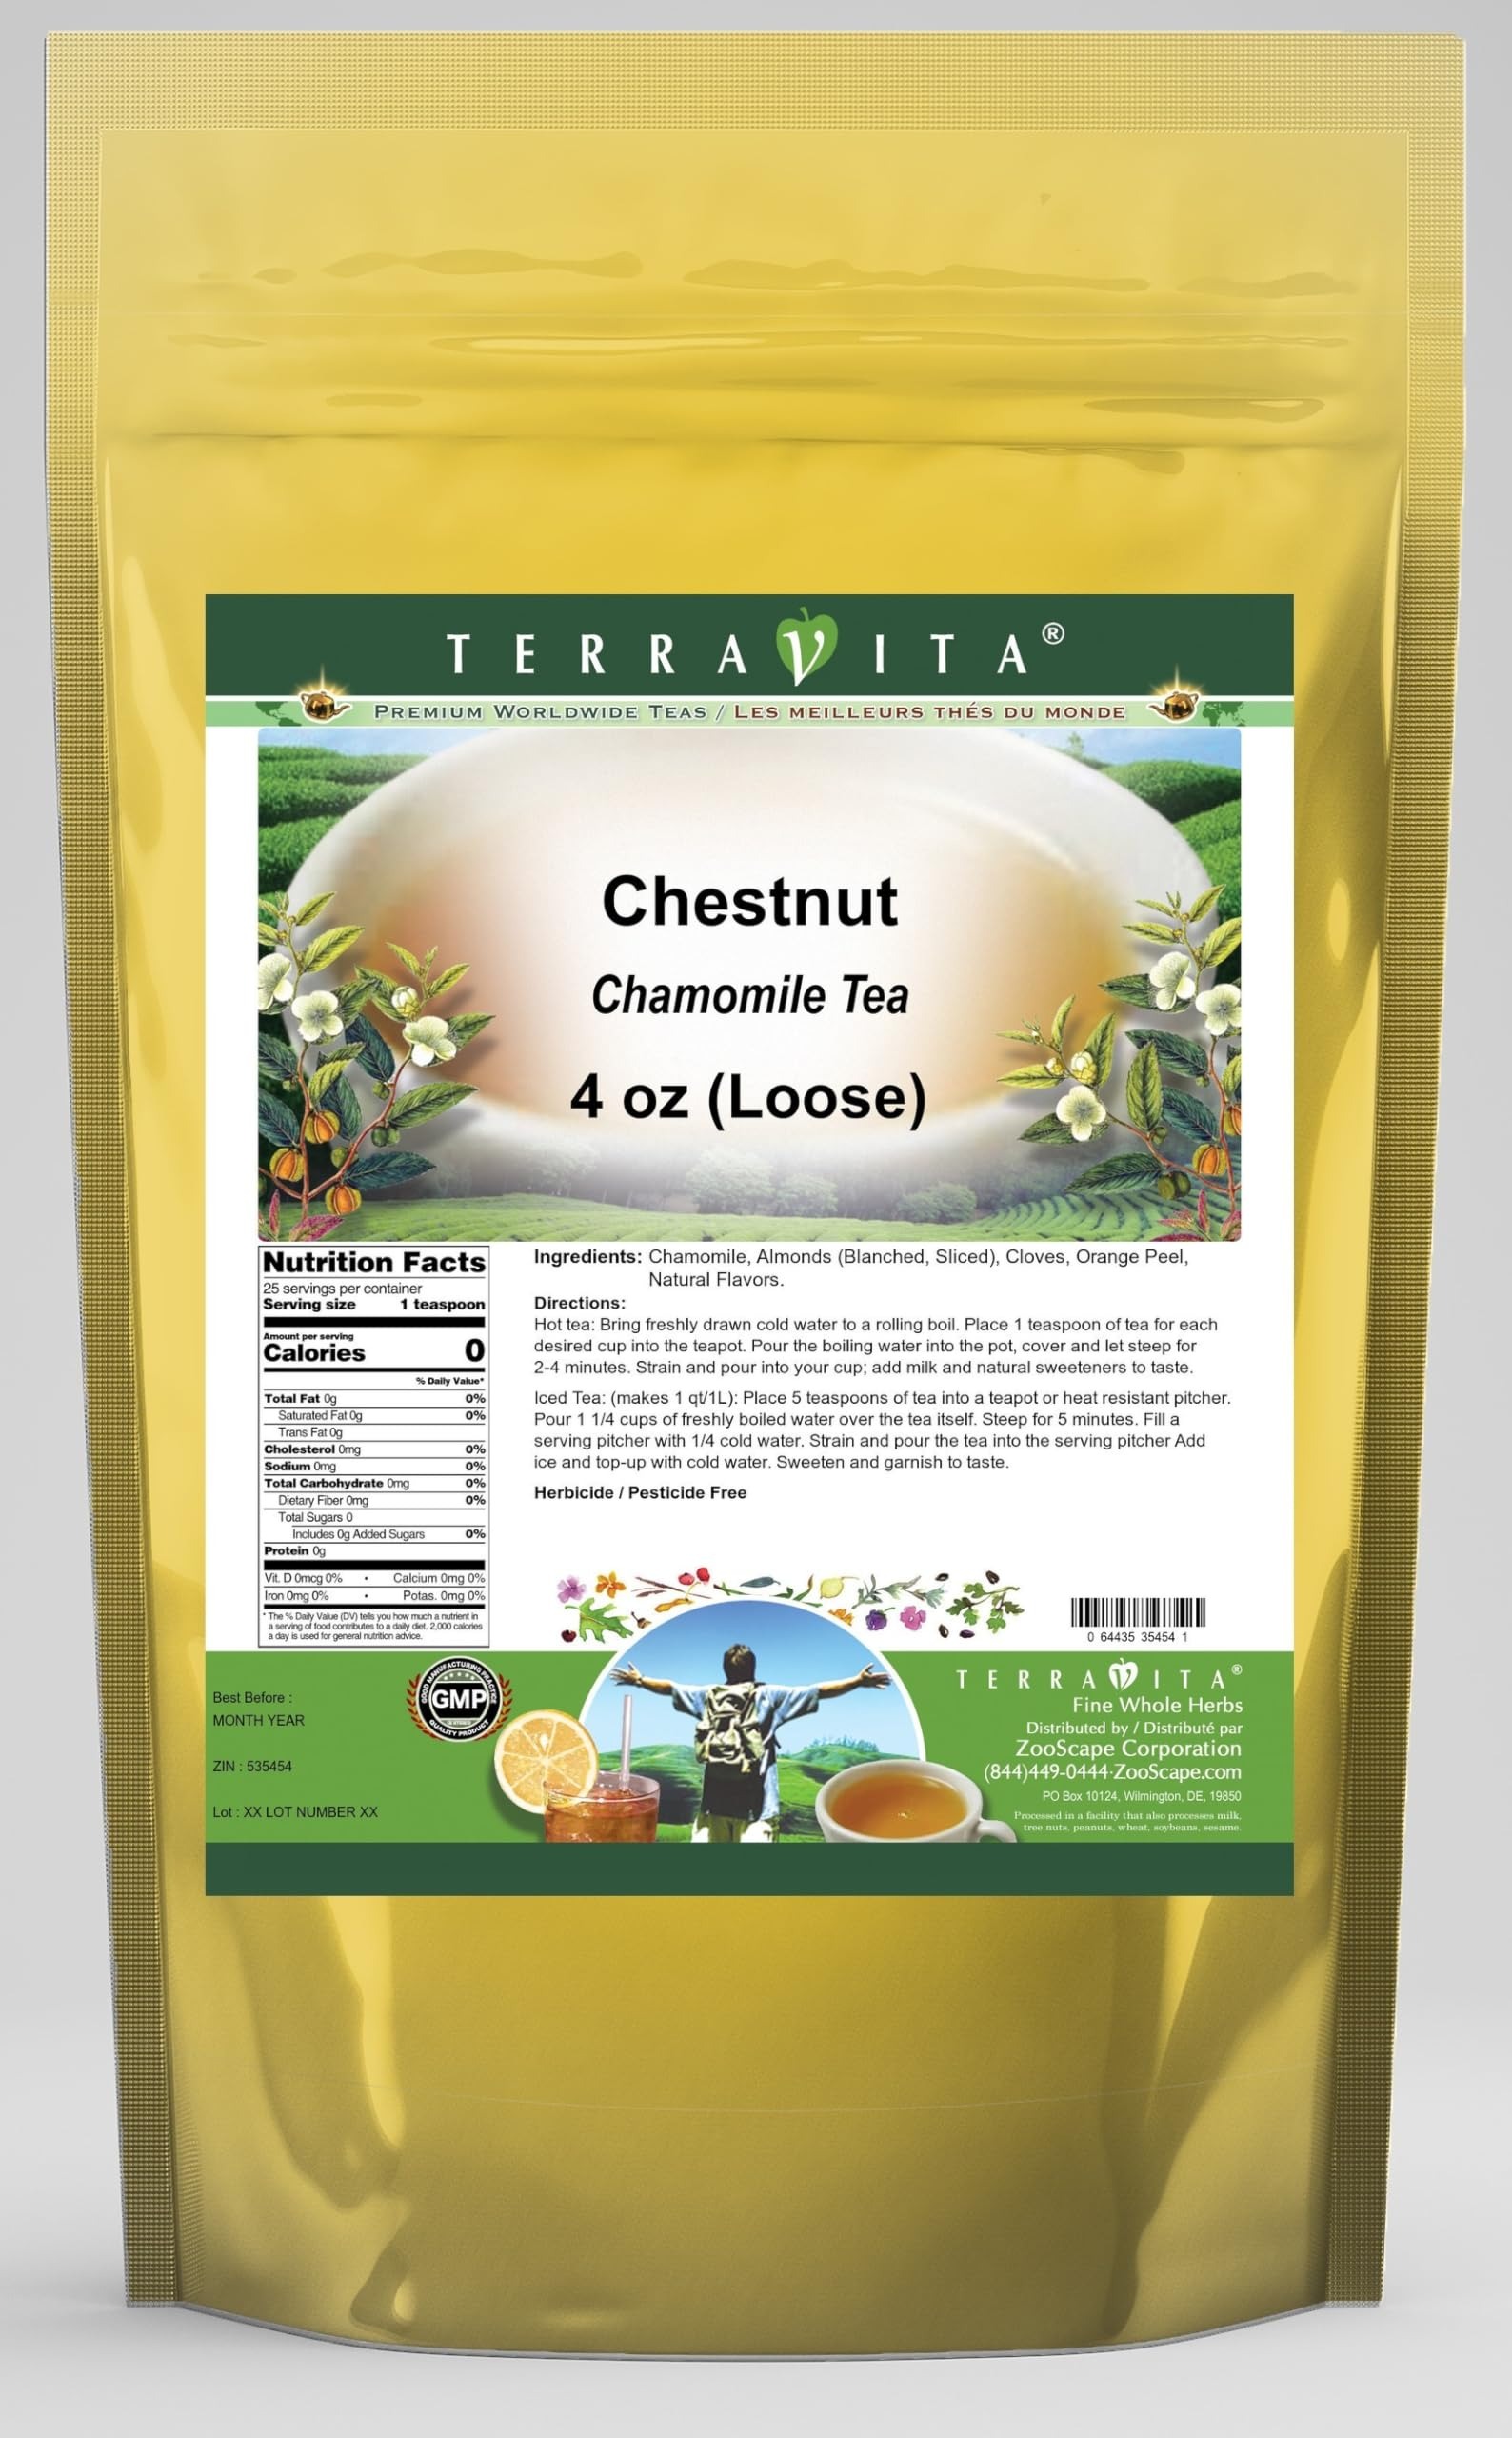
Item Name: Chestnut Chamomile Tea (Loose) (4 oz, ZIN: 535454)
Bullet Point 1: Our Chestnut Chamomile Tea is a delicious flavored Chamomile tea with Almonds, Cloves and Orange Peel that you will enjoy relaxing with anytime! The natural Chestnut taste is delicious! - Ingredients: Chamomile tea, Almonds, Cloves, Orange Peel and Natural Chestnut Flavor.
Bullet Point 2: No fillers.
Bullet Point 3: Manufacturer: TerraVita
Bullet Point 4: Size: 4 oz
Bullet Point 5: Loose Leaf Chamomile Tea - Packed in a convenient upright pouch!
Product Description: Our Chestnut Chamomile Tea is a delicious flavored Chamomile tea with Almonds, Cloves and Orange Peel that you will enjoy relaxing with anytime! The natural Chestnut taste is delicious! - Ingredients: Chamomile tea, Almonds, Cloves, Orange Peel and Natural Chestnut Flavor. - Hot tea brewing method: Bring freshly drawn cold water to a rolling boil. Place 1 teaspoon of tea for each desired cup into the teapot. Pour the boiling water into the pot, cover and let steep for 2-4 minutes. Strain and pour into your cup; add milk and natural sweeteners to taste. - Iced tea brewing method: (to make 1 liter/quart): Place 5 teaspoons of tea into a teapot or heat resistant pitcher. Pour 1 1/4 cups of freshly boiled water over the tea itself. Steep for 5 minutes. Fill a serving pitcher with 1/4 cold water. Strain and pour the tea into the serving pitcher Add ice and top-up with cold water. Sweeten and garnish to taste. - TerraVita is an exclusive line of premium-quality, natural source products that use only the finest, purest and most potent ingredients found around the world. TerraVita is hallmarked by the highest possible standards of purity, potency, stability and freshness. All of our products are prepared with the highest elements of quality control, from raw materials through the entire manufacturing process, up to and including the moment that the bottles or bags are sealed for freshness and shipped out to you. Our highest possible standards are certified by independent laboratories and backed by our personal guarantee. - TerraVita exists to meet and ensure your family's health and wellness without the harmful effects of chemicals and health products. We strive to make all of our products affordable and reliable and are constantly searching the market to maintain our affordabi
Value: 4.0
Unit: Ounce

Price: 18.13